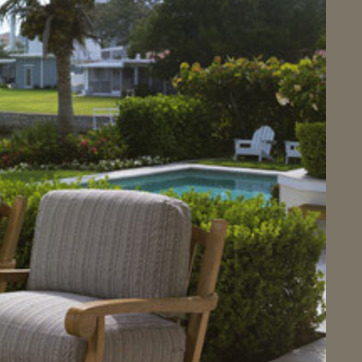
Material: water